Catherine R. Mott

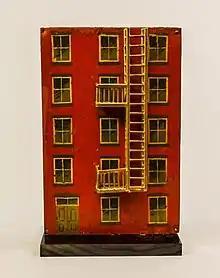
"Patent Model-Improvement in Fire-Escapes", 1878, Patent Number 202,115, Hagley Museum and Library

Mott was awarded a patent in 1878 for an improved fire escape. She was concerned with the safety of women and children trying to descend a single ladder from a burning building. In this position there was the danger of their clothes, particularly women's skirts, getting caught on projecting parts of the building. There was also the added danger of the firemen trying to climb up the ladder at the same time as the residents were descending. Mott's proposal was for a cage-ladder to be permanently attached to the outside wall of the building. Using her invention, residents of the building could descend on the inside of the ladder (remaining inside the cage) while the fire fighters would ascend the outside of the ladder at the same time.